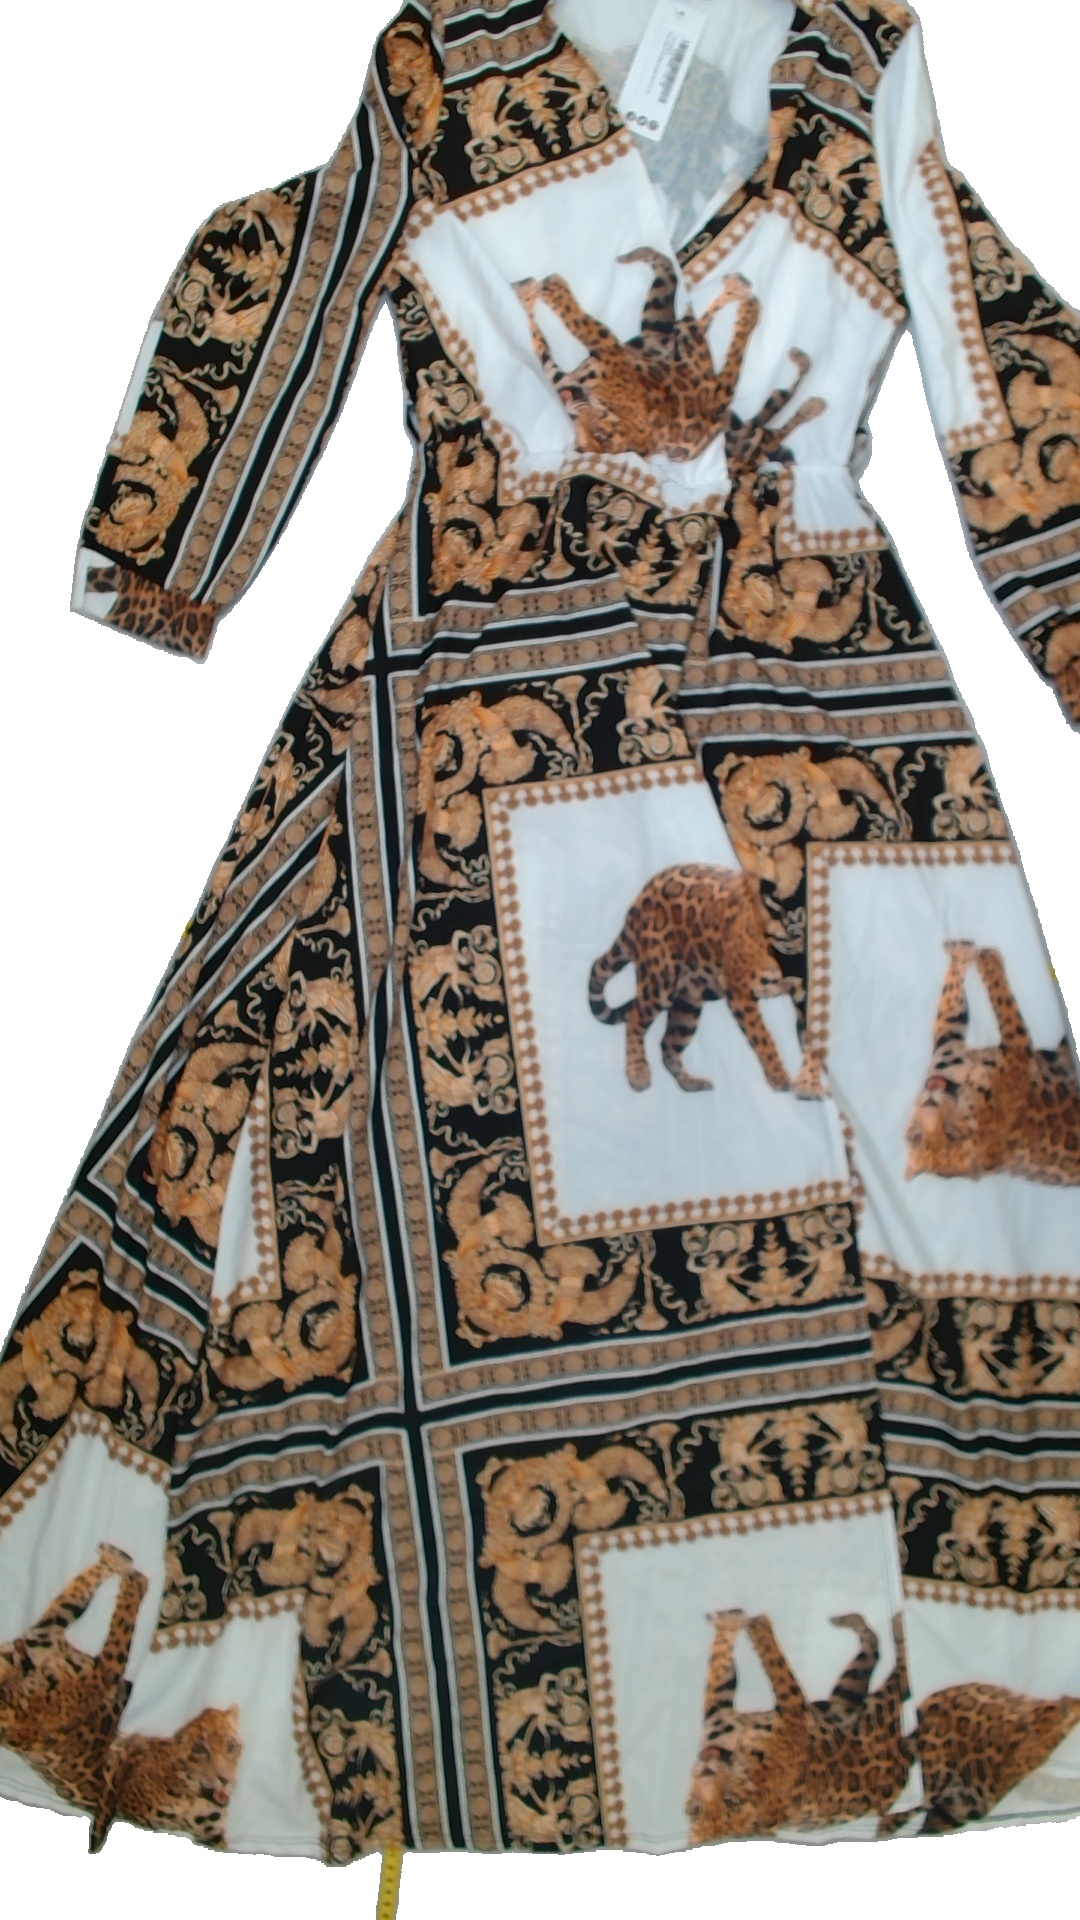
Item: Dress (Ladies)
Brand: Not Applicable
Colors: Multicolor
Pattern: Animal print
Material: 100%polyester
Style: No trend
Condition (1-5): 5
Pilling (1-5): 5
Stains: No
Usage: Reuse
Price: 50-100